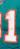
Number: 1